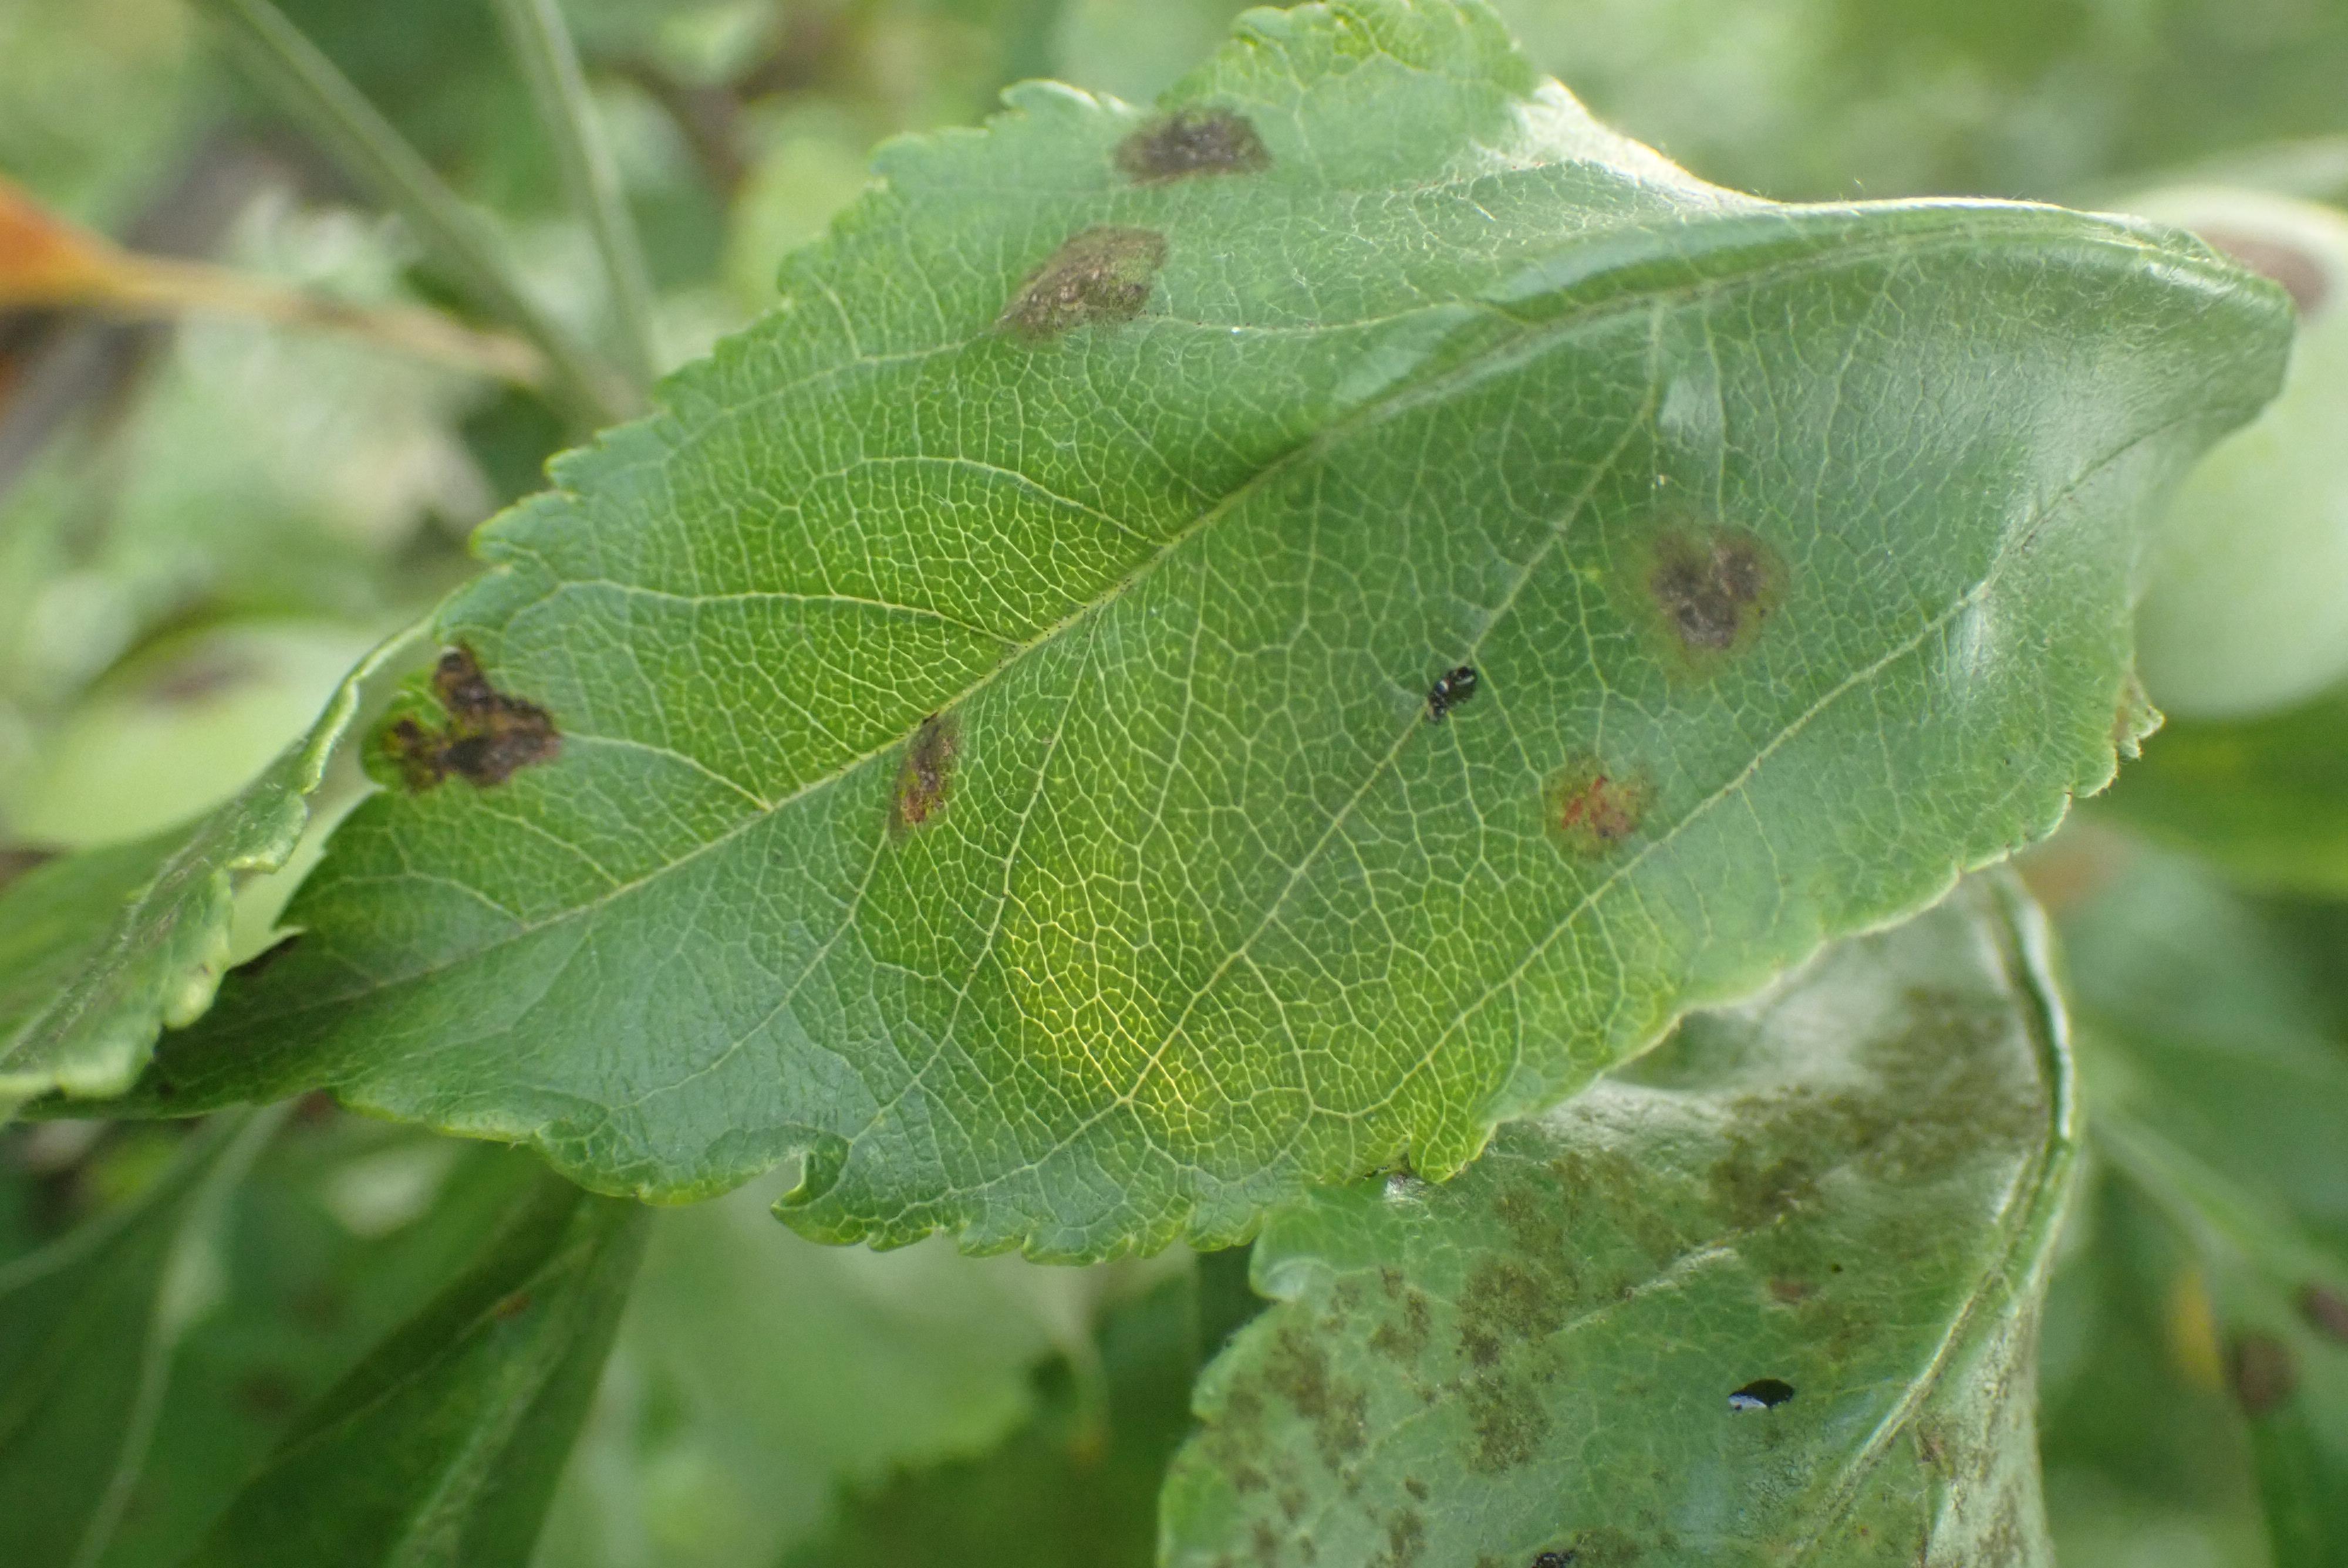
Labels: scab